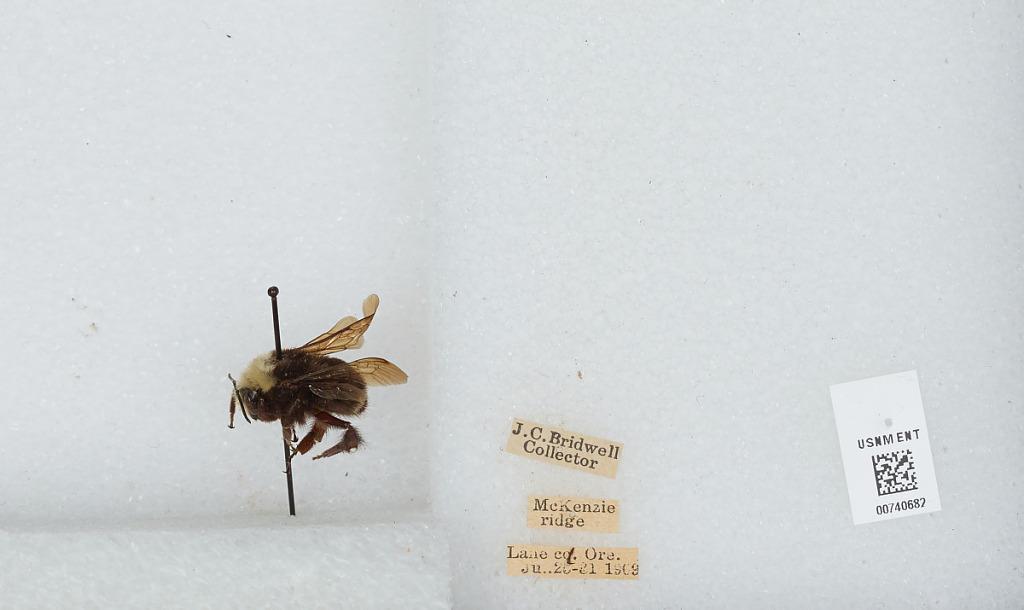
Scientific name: Bombus (Pyrobombus) vosnesenskii Radoszkowski
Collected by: J. Bridwell
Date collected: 1909-7-25
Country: United States
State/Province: Oregon
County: Lane
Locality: McKenzie Ridge
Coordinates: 44.1753, -122.163